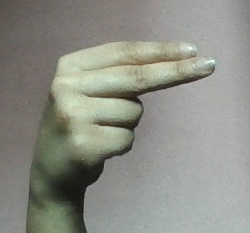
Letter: ain